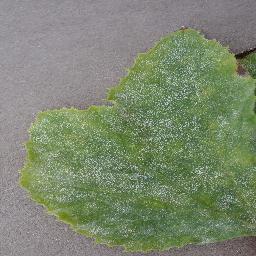
Label: Squash___Powdery_mildew